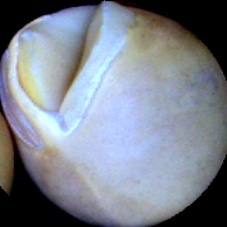
Label: Broken